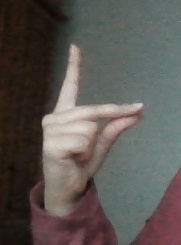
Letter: ta